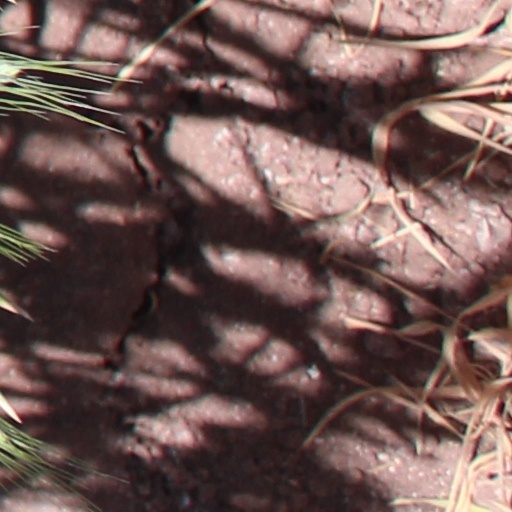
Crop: wheat